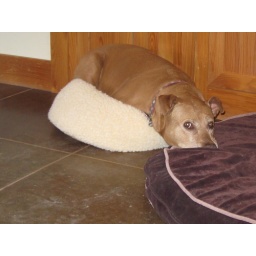
Ruby in cat bed